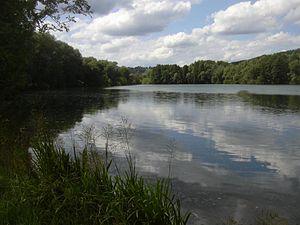
L'eau est une substance chimique constituée de molécules H₂O. Ce composé est très stable et néanmoins très réactif, et l'eau liquide est aussi un excellent solvant. Dans de nombreux contextes, le terme eau est employé au sens restreint d'eau à l'état liquide, ou pour désigner une solution aqueuse diluée.